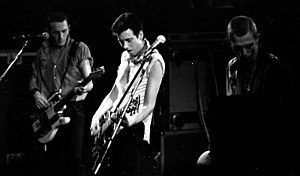
Navne i Rock and Roll Hall of Fame / Udøvende kunstnere
The Clash in 1980
Navne i Rock and Roll Hall of Fame er en oversigt over de navne, der er optaget i Rock and Roll Hall of Fame i USA. Listen er ikke komplet, se den på Rock and Roll Hall of Fames liste over de optagne navne.